Piper J-3 Cub

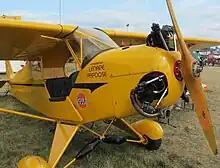
Piper J3P NX20280 with Lenape engine at Oshkosh July 2012

The J-3 is distinguished from its successors by having a cowl that exposes its engine's cylinder heads — the exposed cylinders of any J-3's engine were usually fitted with sheet metal "eyebrow" air scoops to direct air over the cylinder's fins for more effective engine cooling in flight. Very few other examples exist of "flat" aircraft engine installations (as opposed to radial engines) in which the cylinder heads are exposed. From the PA-11 on through the present Super Cub models, the cowling surrounds the cylinder heads.